George McCloud

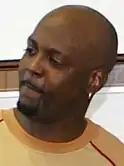
McCloud in 2002

George Aaron McCloud (born May 27, 1967) is an American former professional basketball player who played eleven seasons in the National Basketball Association (NBA).